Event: Nepal Earthquake
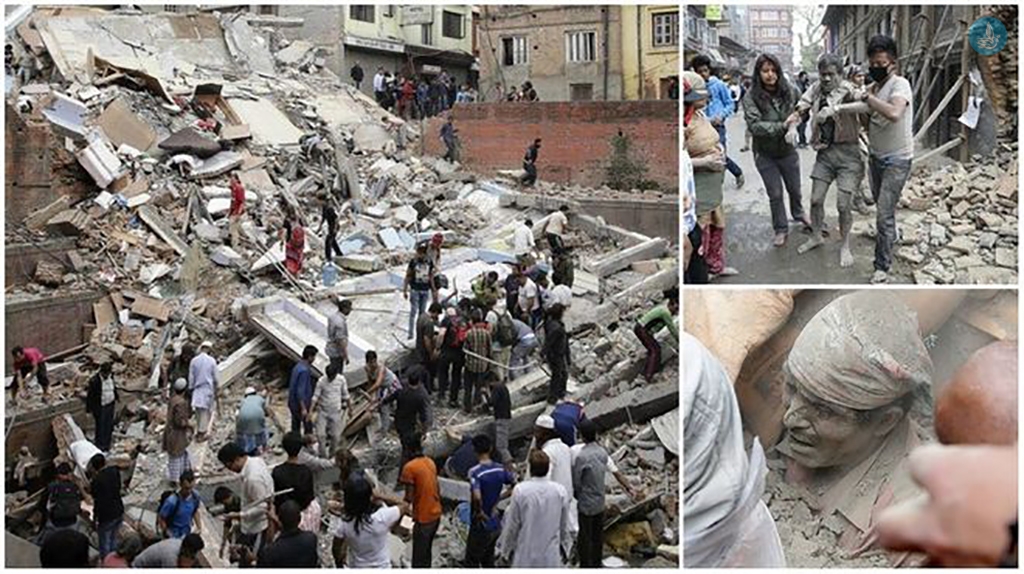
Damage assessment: damage